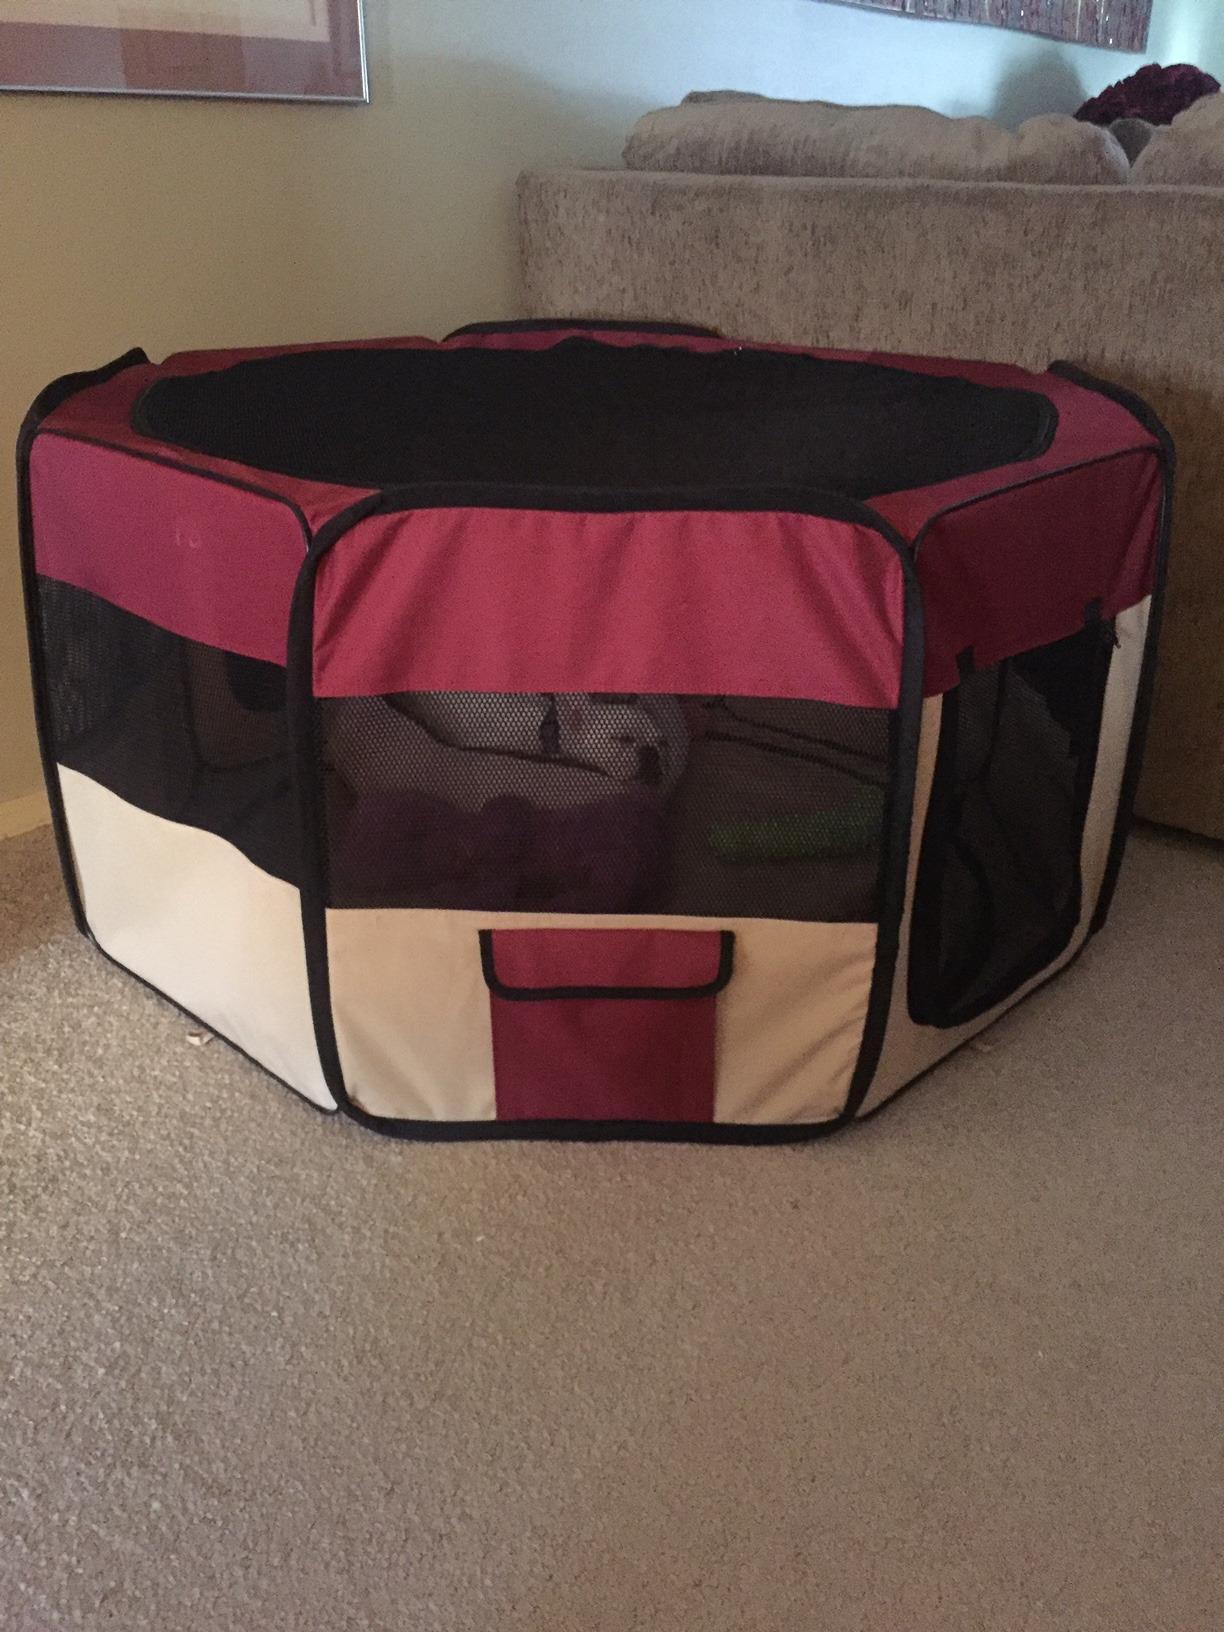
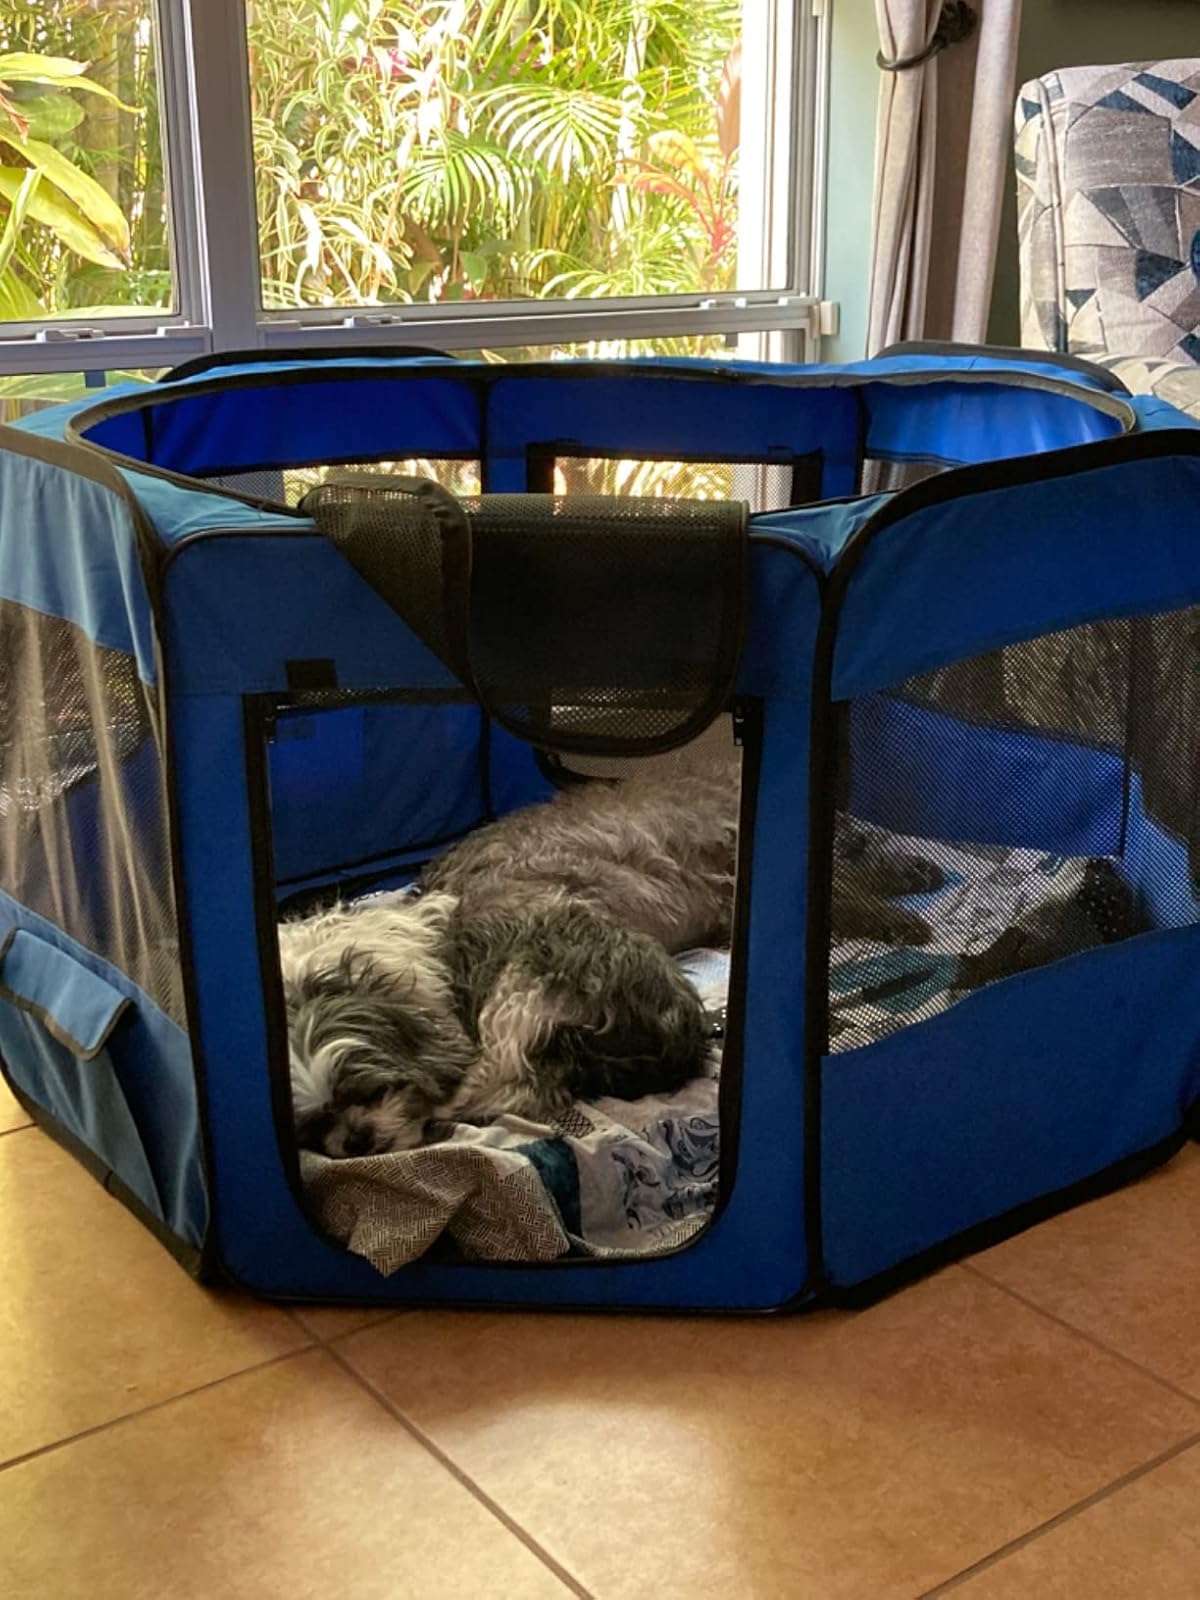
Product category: items_kennel
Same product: no